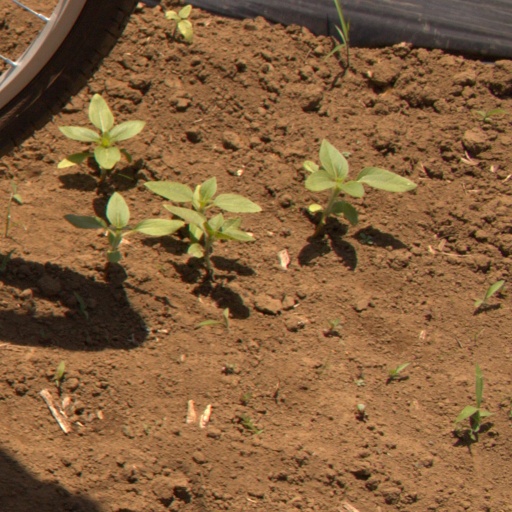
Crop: Jerusalem artichoke